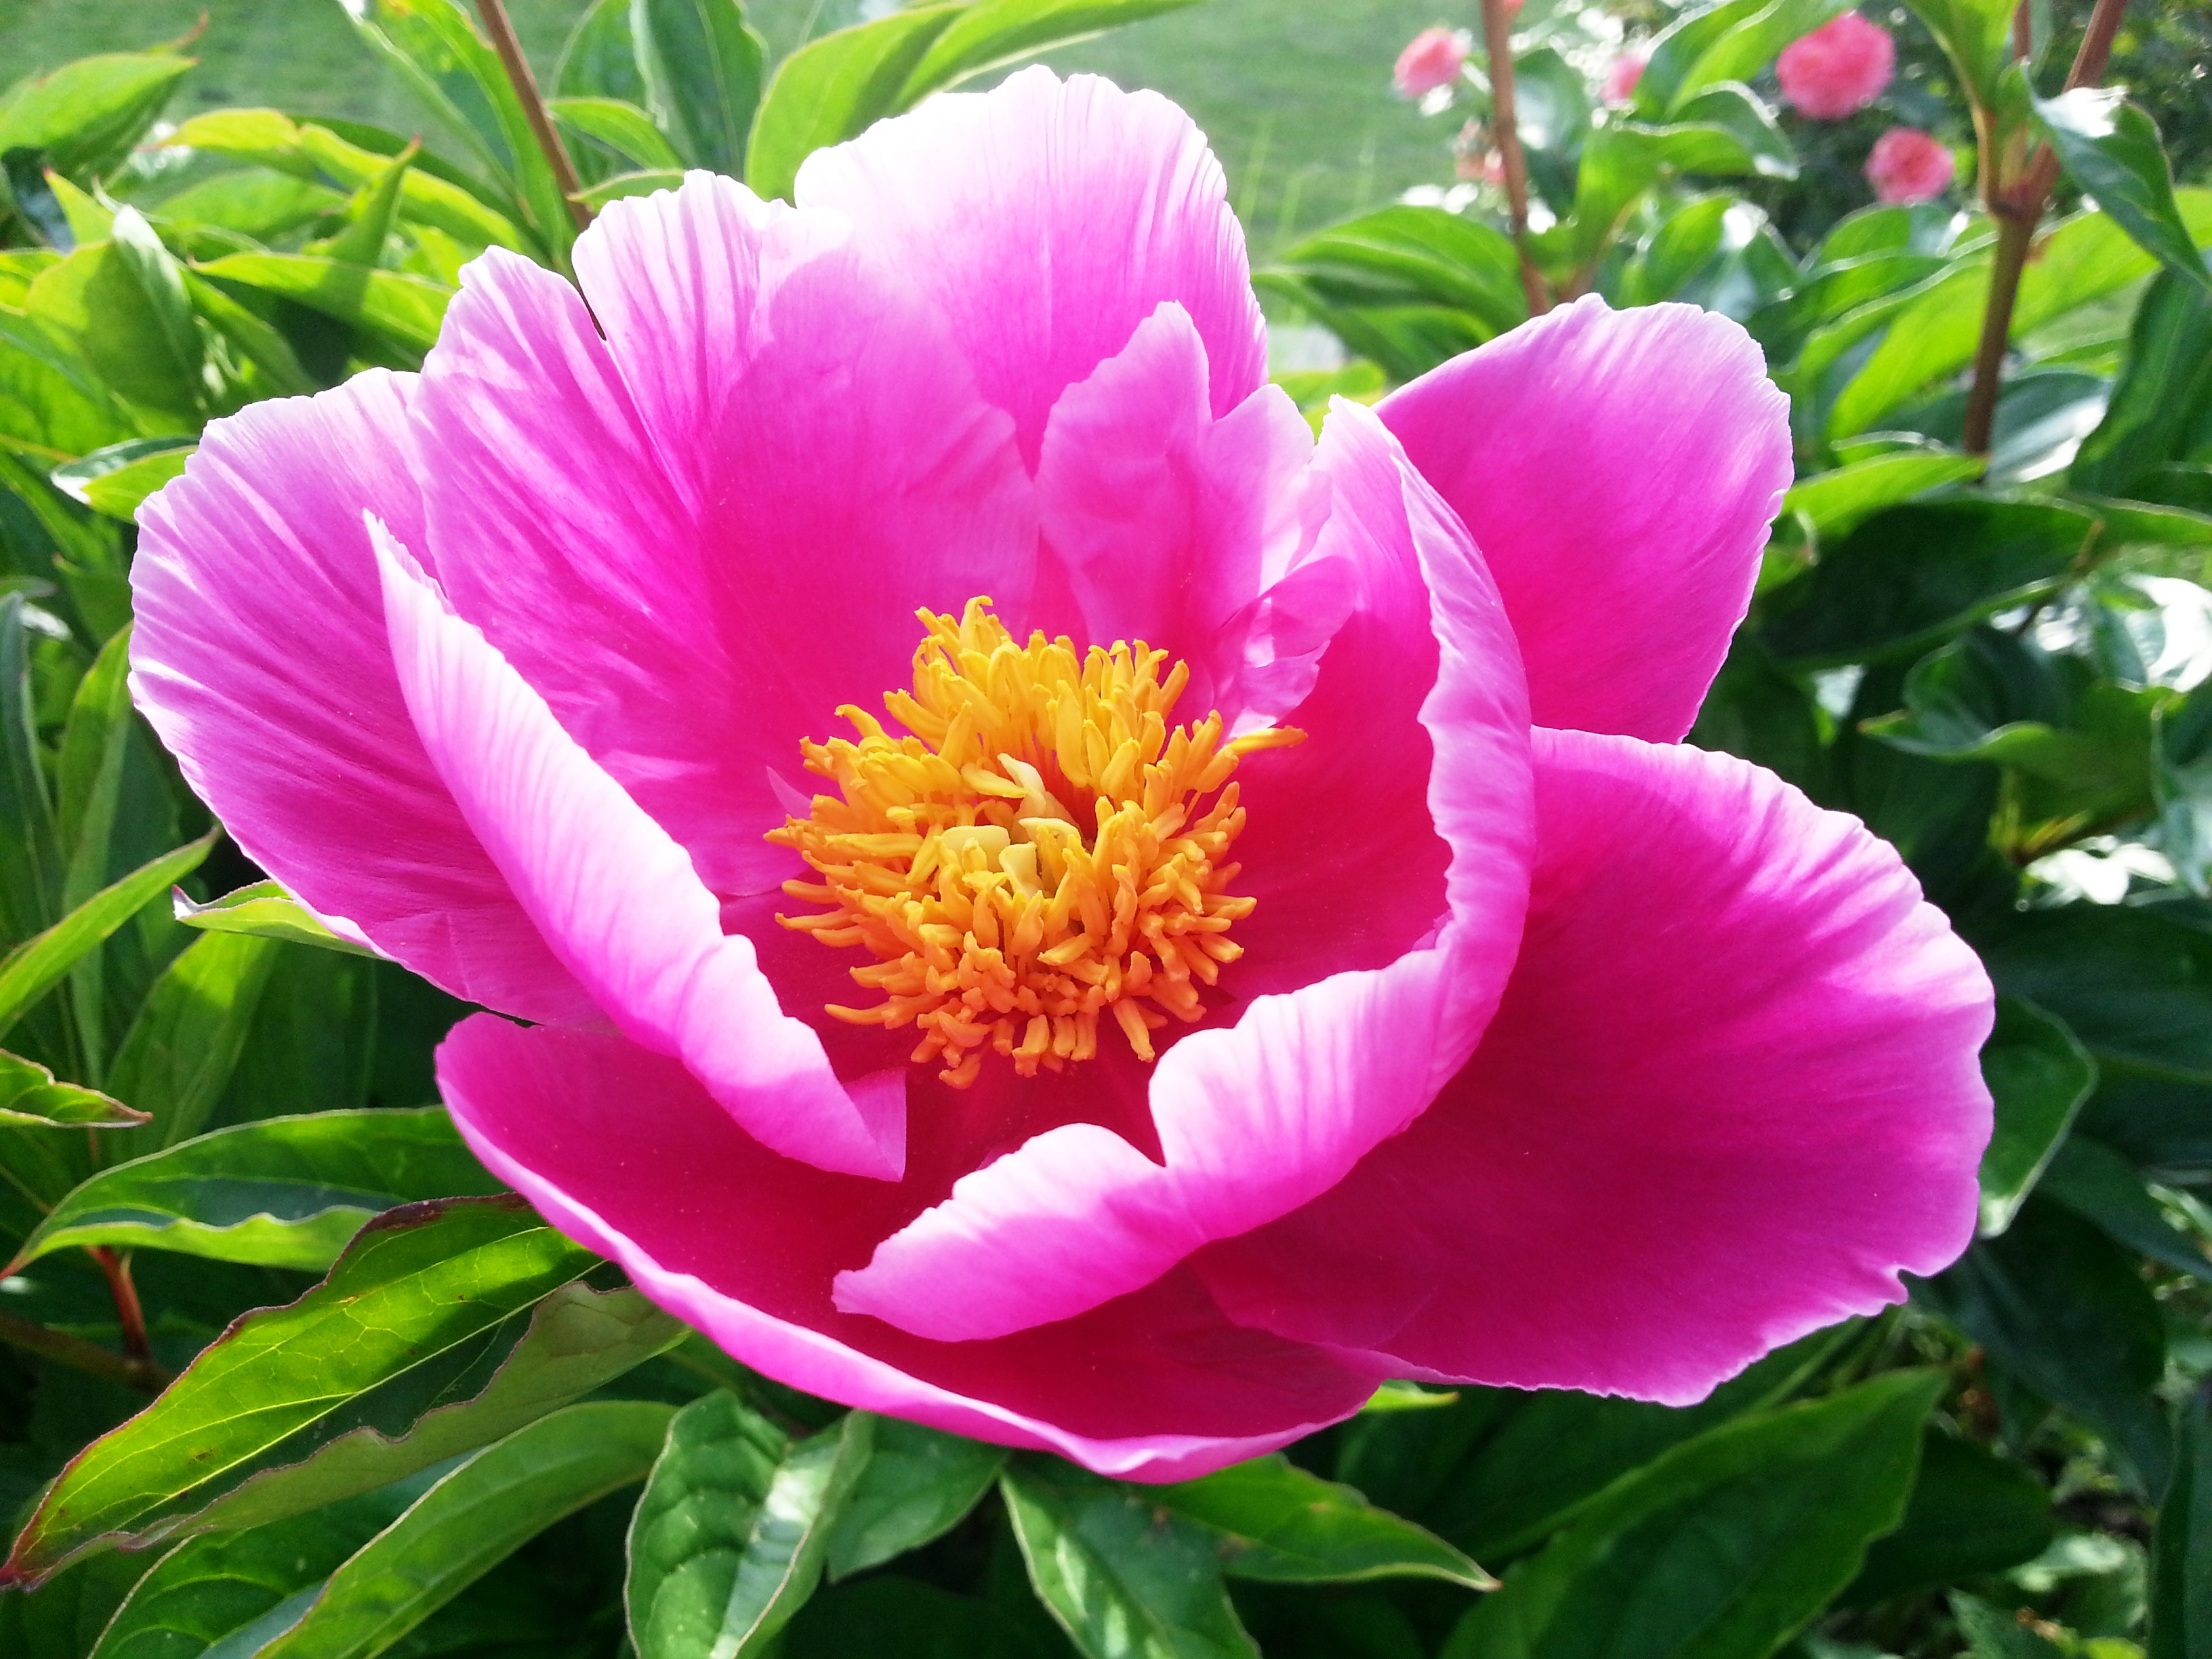
blossom, plant, flower, petal, bloom, spring, botany, yellow, pink, flora, peony, paeonia, ornamental plant, flowering plant, pentecost, land plant